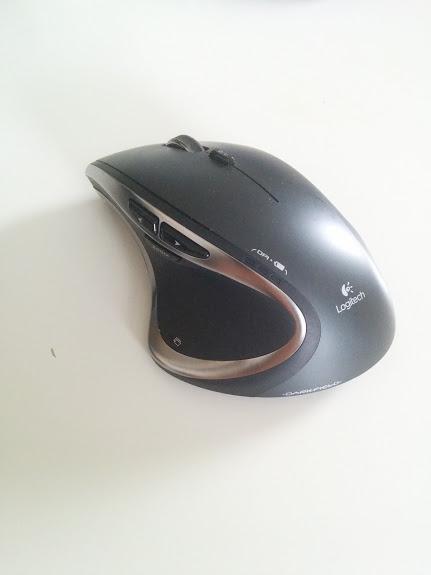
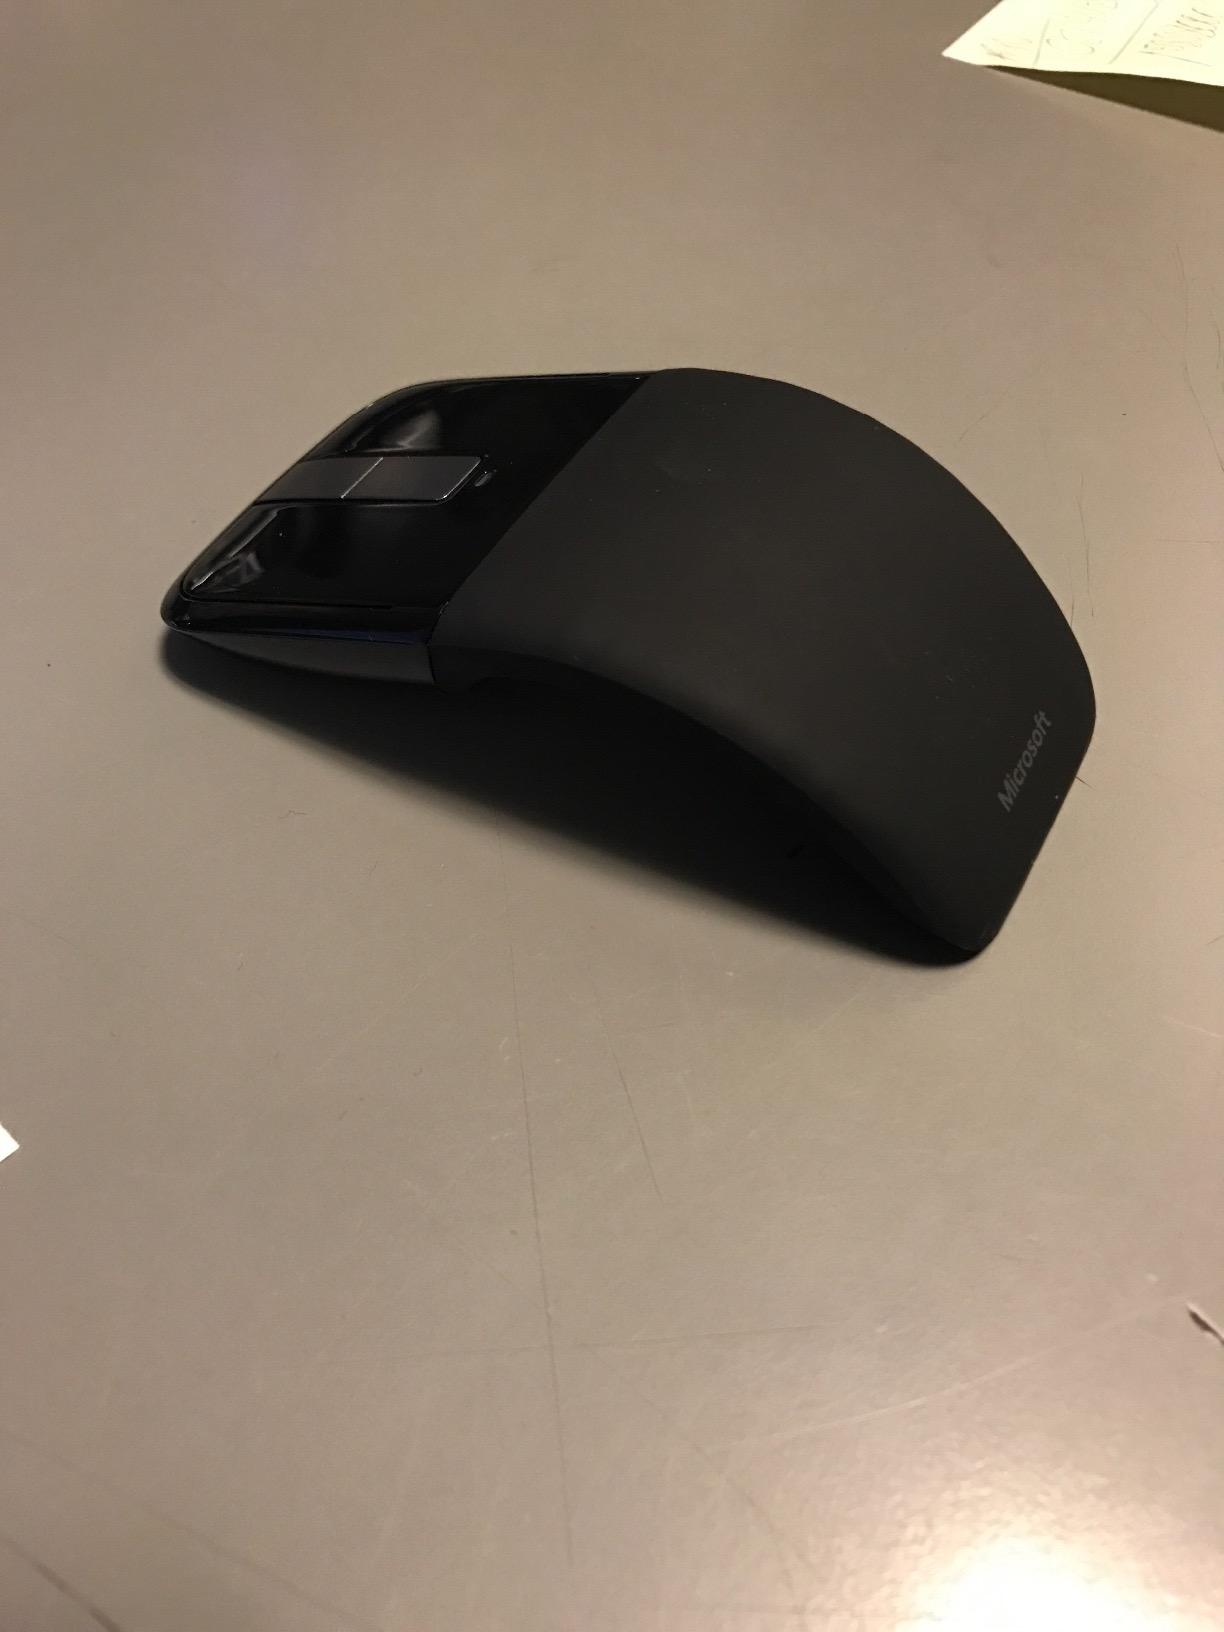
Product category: mouse
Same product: no